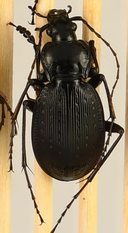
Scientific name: Carabus goryi
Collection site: Mountain Lake Biological Station NEON (MLBS), plot MLBS_009